FSV Budissa Bautzen

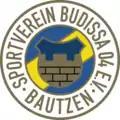
Historic logo of SV Budissa Bautzen

"FC" played in the VMBV (Verband Mitteldeutscher Ballspielvereine or Central German Federation of Ballsport Teams), one of the country's early regional leagues. They were renamed "Sportverein Budissa 04" in 1907 and went on to claim several local championships in the Gau Oberlausitz in the 1910s and again in the early 1930s. This led to repeated appearances in the regional championship round where they were usually eliminated in early rounds. By the time World War II broke out in 1939, "SVB" was playing third-tier ball on the local circuit.